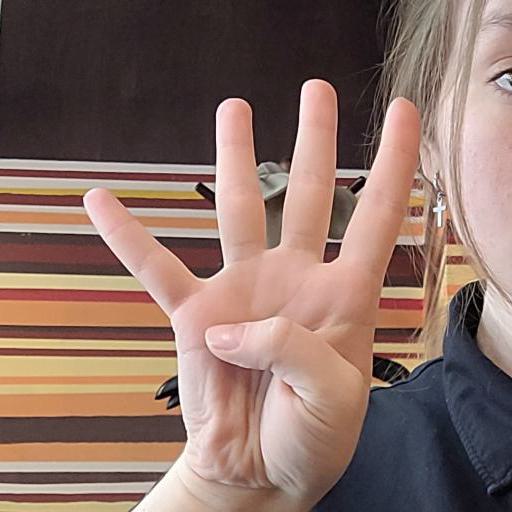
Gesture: four